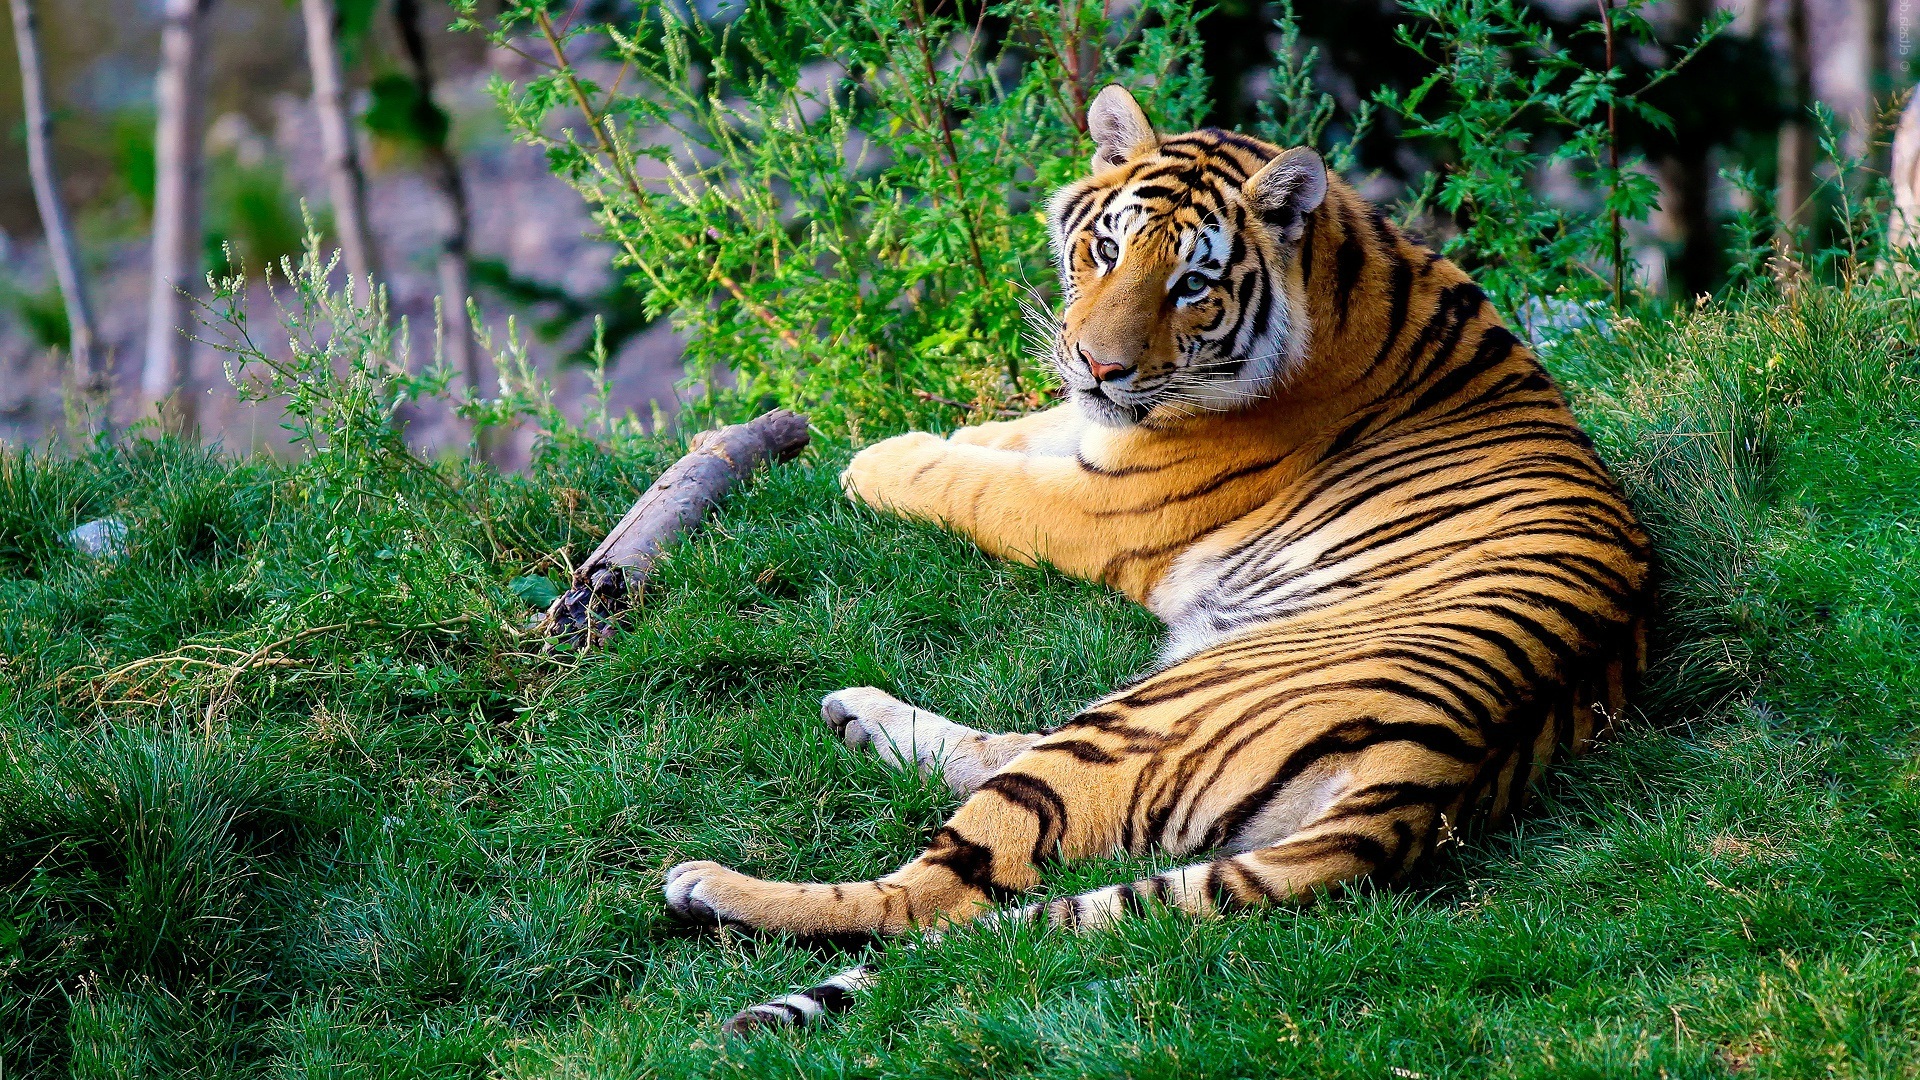
forest, animal, wildlife, wild, zoo, portrait, jungle, cat, feline, mammal, asia, predator, close, fauna, striped, big cat, face, tiger, forestry, stripes, endangered, danger, beast, vertebrate, big, amazing, beautiful, large, staring, carnivore, tigris, hunter, wildcat, fierce, dangerous, aggressive, stunning, bengal, big cats, bengal tiger, cat like mammal